Coast Air

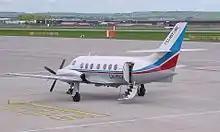
Jetstream 31 in 2001

Coast Air's first PSO contract was awarded in September 1999, on the route from Florø Airport to Oslo and Bergen. This required that the company put into service two 46-seat ATR 42–300 aircraft. It also caused a problem for Widerøe, who had their technical base for Western Norway at Florø. The company received NOK 51 million annually, from 1 April 2000 to 31 March 2003; this resulted in there no longer being in intermediate stops from Florø to Bergen and Oslo. Color Air flew four or five daily trips to both Bergen and Oslo. The bid was about NOK 100 million lower than from Widerøe. Saga Petroleum, who used Florø Airport as a helicopter base to fly their workers to offshore oil platforms, was critical to the use of the ATR 42 aircraft; while they were suitable for Florø, that has a runway, the planes would not be able to land at other airports in Sogn og Fjordane. In cases of bad weather, the oil company would now have to bus their passengers from Bergen and Ålesund, instead of much closer airports, such as Førde Airport, Bringeland. In February 2000, Coast Air was hit by a strike regarding which of the pilots were to be recertified to fly the larger ATR 42 aircraft. The pilots insisted that seniority be used for selection, while management wanted to be able to choose themselves. Management also wanted to secure that all personnel that were recertified signed a three-year working contract with the company. Not until mid-March was the strike settled, after a compromise had been reached.